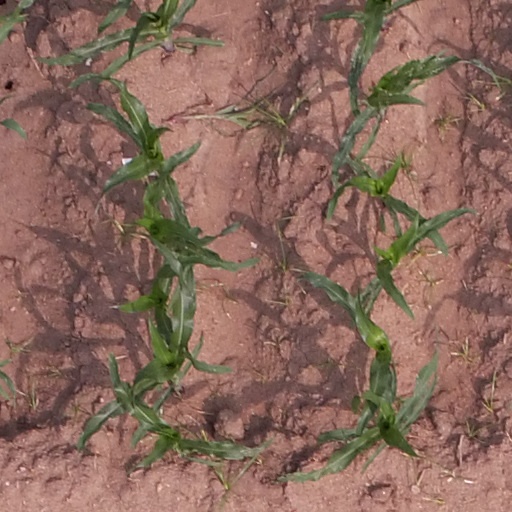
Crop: maize; corn